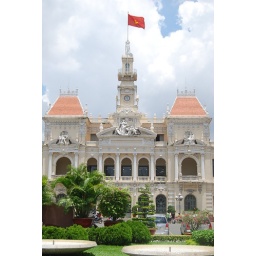
Too mnay white cloud.I wish more blue in the sky..